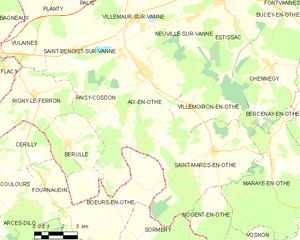
Carte des communes françaises: Aix-en-Othe